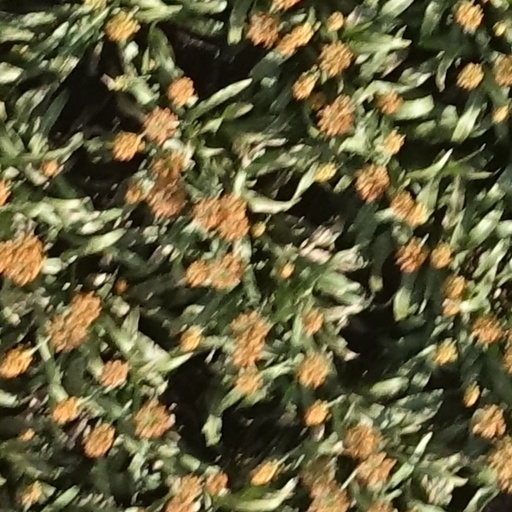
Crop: sorghum